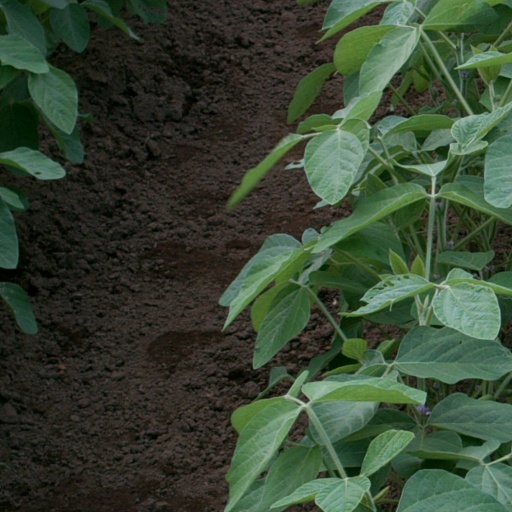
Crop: soybean